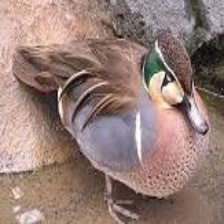
Species: BAIKAL TEAL
Scientific name: ANAS FORMOSA
ImageNet parent category: drake